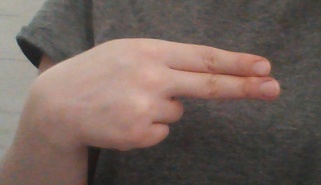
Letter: ain